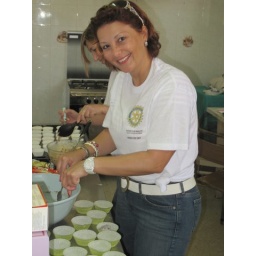
Caroline Borg - busy in the kitchen making cakes to keep the troops happy.